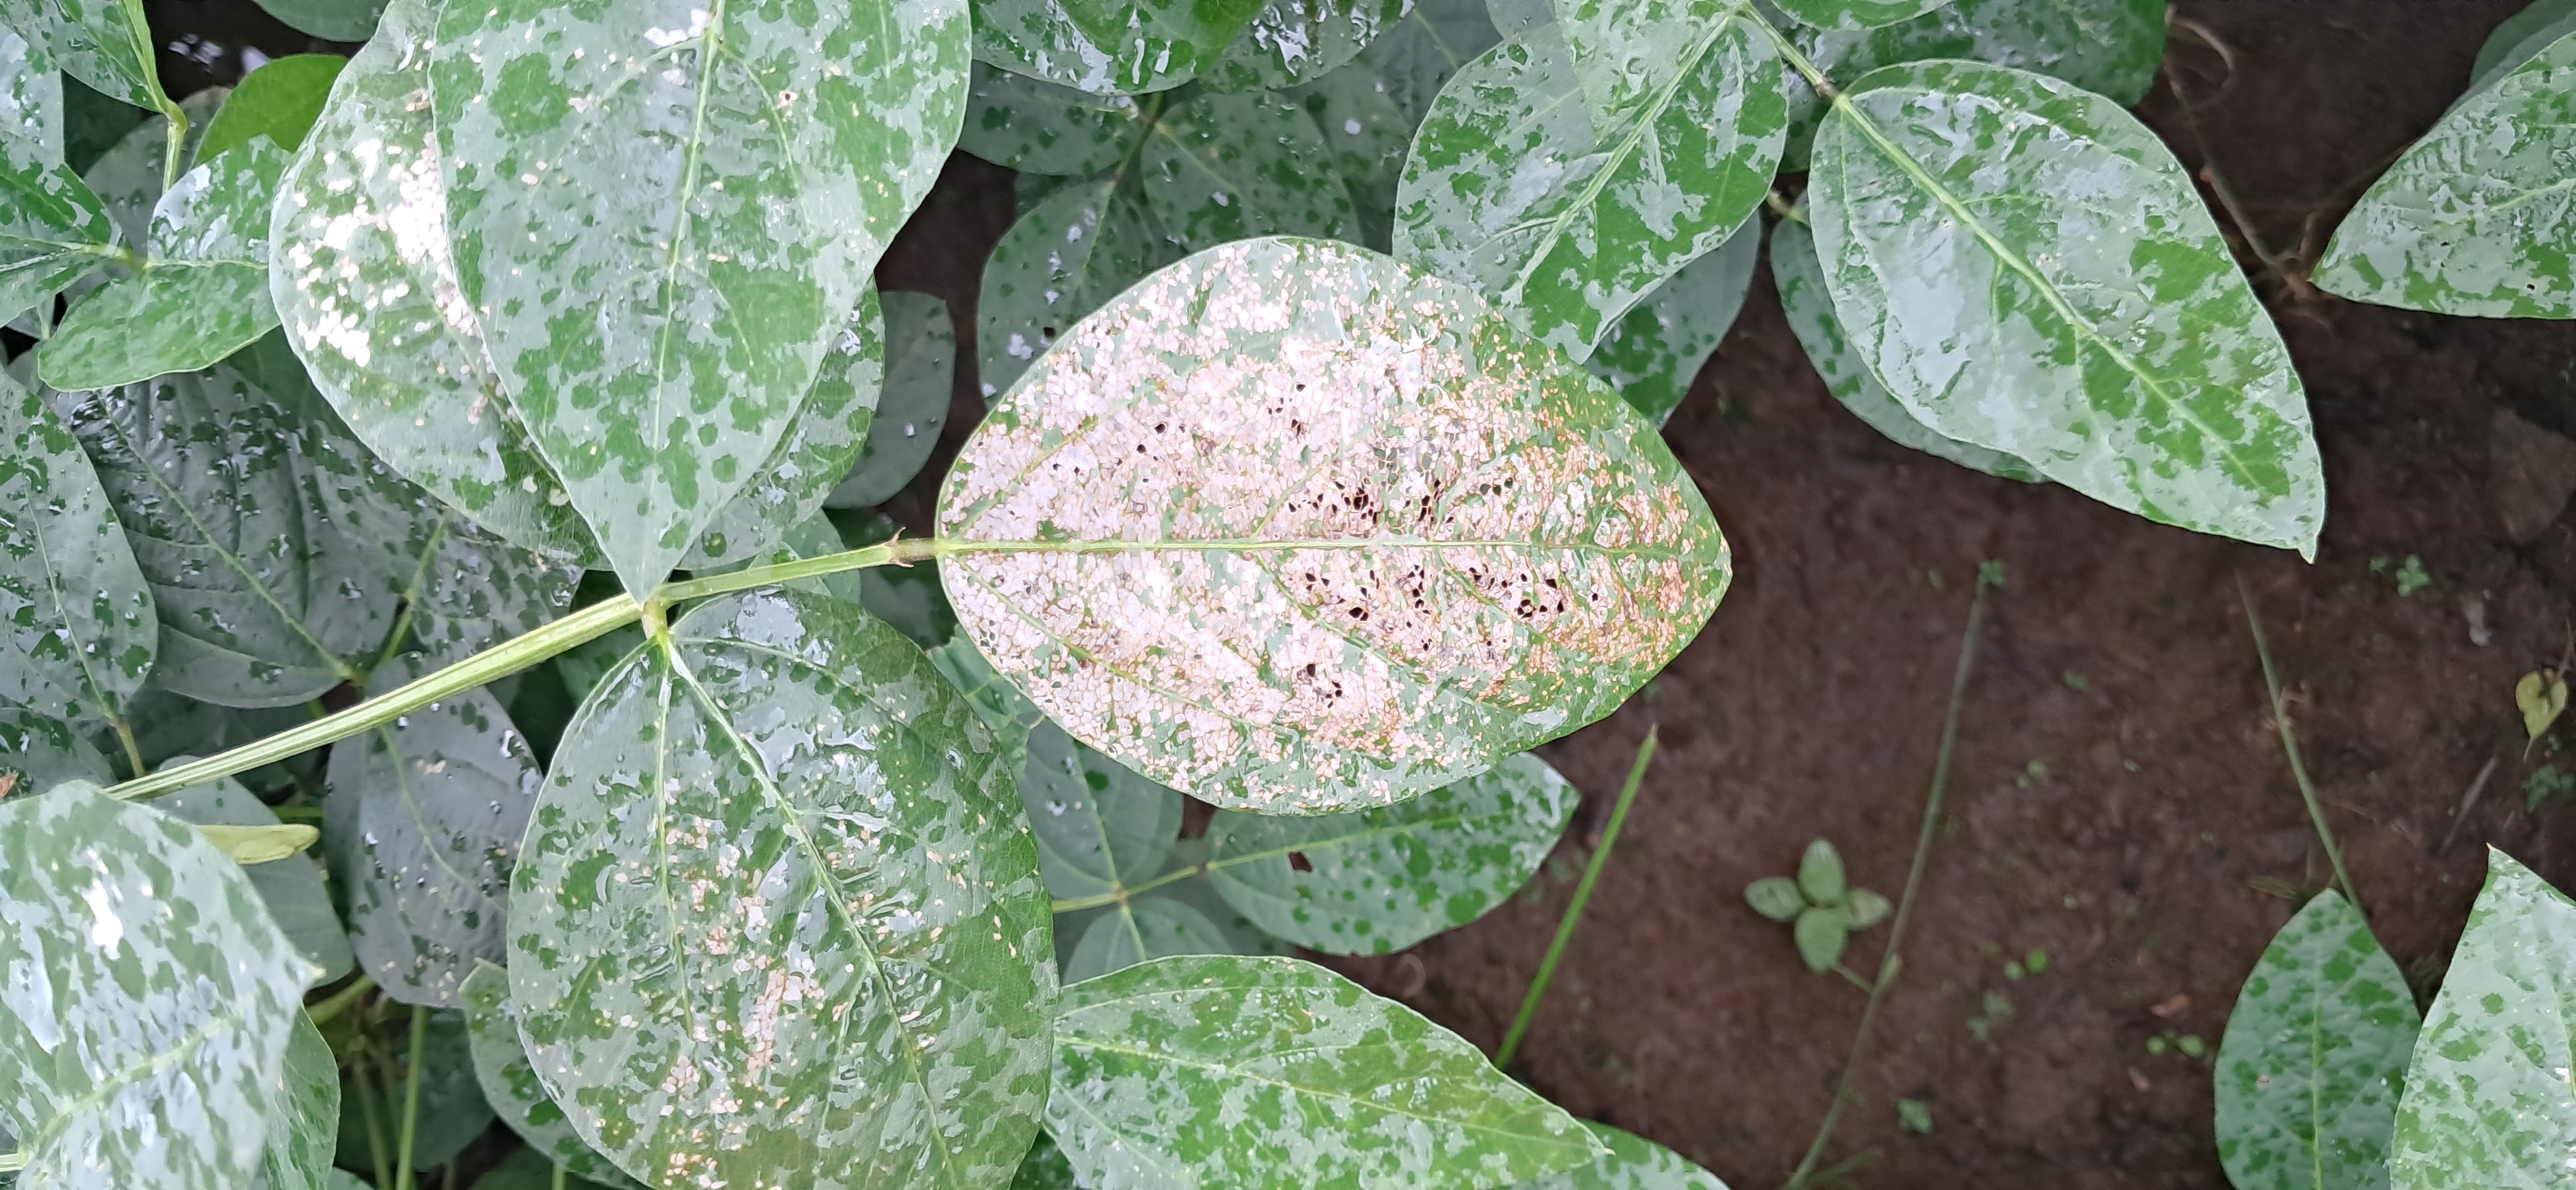
Label: Caterpillar_Semilooper_Pest